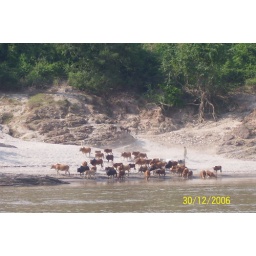
cattle getting some water by the lake